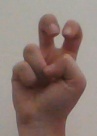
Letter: toot